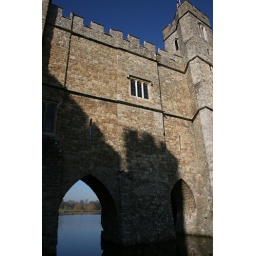
wall over water